Diante do Trono

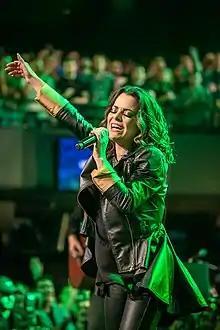
Ana Paula Valadão and Diante do Trono in 2019

Diante do Trono (lit.: Before the Throne) is a Brazilian contemporary Christian music band formed in 1997 as a ministry of Lagoinha Church in Belo Horizonte. It is led by singer, songwriter and pastor Ana Paula Valadão. The group became popular in Brazil since the release of their first album in 1998: "Diante do Trono". However, it was from the "Águas Purificadoras" and "Preciso de Ti" albums that it acquired international recognition, becoming the largest worship ministry in Latin America and one of the world's largest ministries of praise, worship and mission. It is also considered one of the most successful bands in Brazilian music.